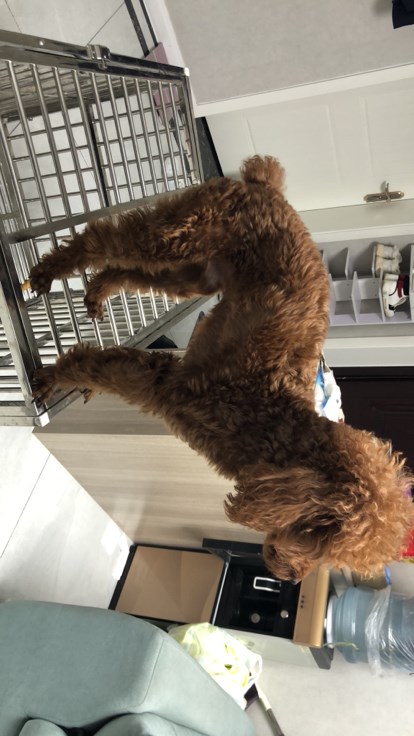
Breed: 7449-n000128-teddy